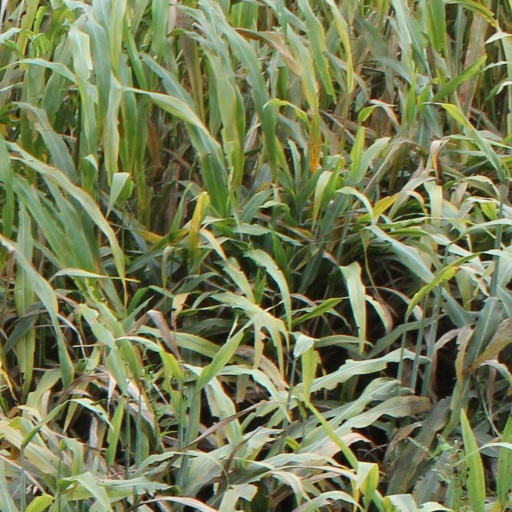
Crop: sorghum